Château de Gerbéviller

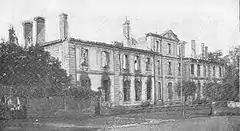
The chateau in ruins in 1915

The town was destroyed by Charles the Bold, Duke of Burgundy (1433–1477). It was destroyed again by Louis XIII (1601–1643), who razed the walls, fortified gates and the castle.